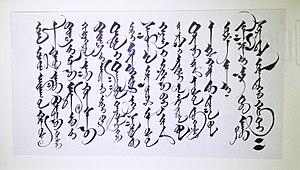
Cet article recense les pratiques inscrites au patrimoine culturel immatériel en Mongolie.